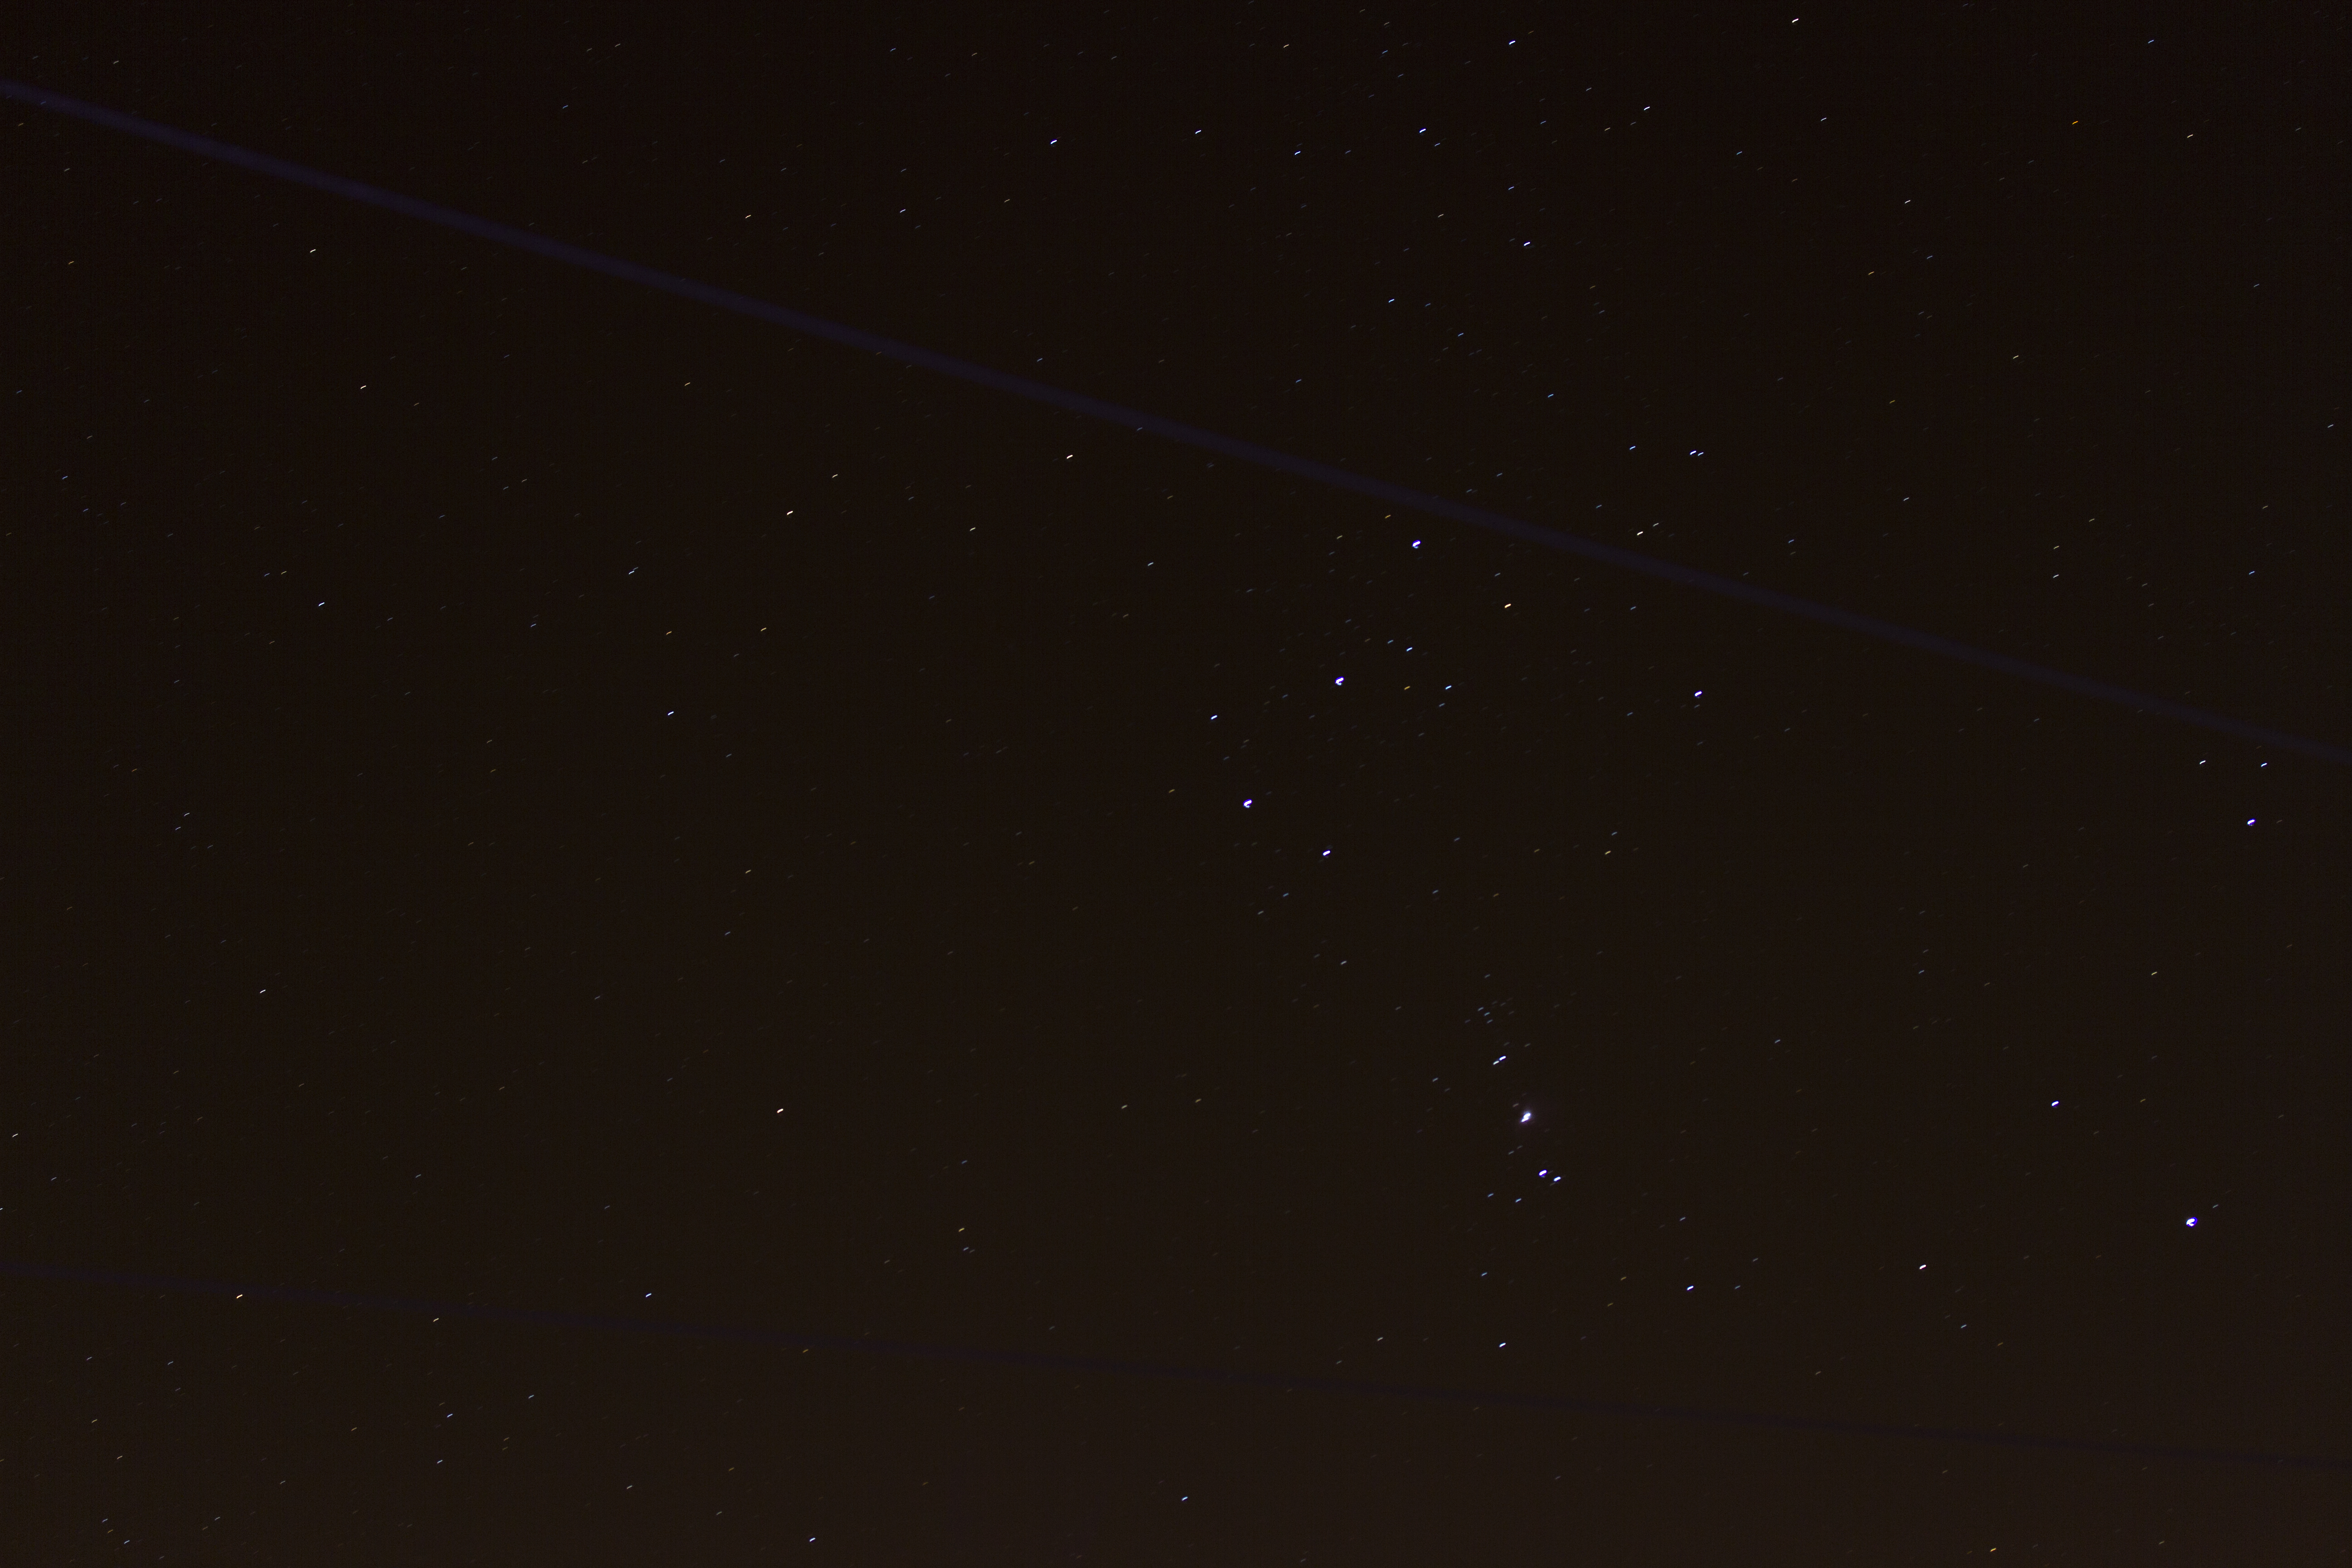
sky, night, star, atmosphere, outer space, uk, astronomy, midnight, peterborough, astronomical object